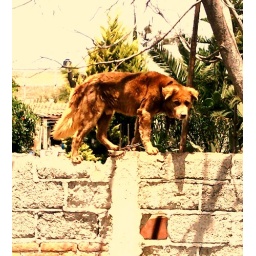
april, 21 tuesday. I see this dog every day in my way walking home